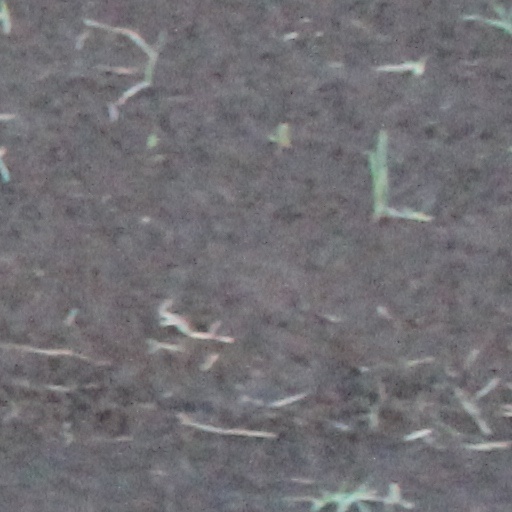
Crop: wheat